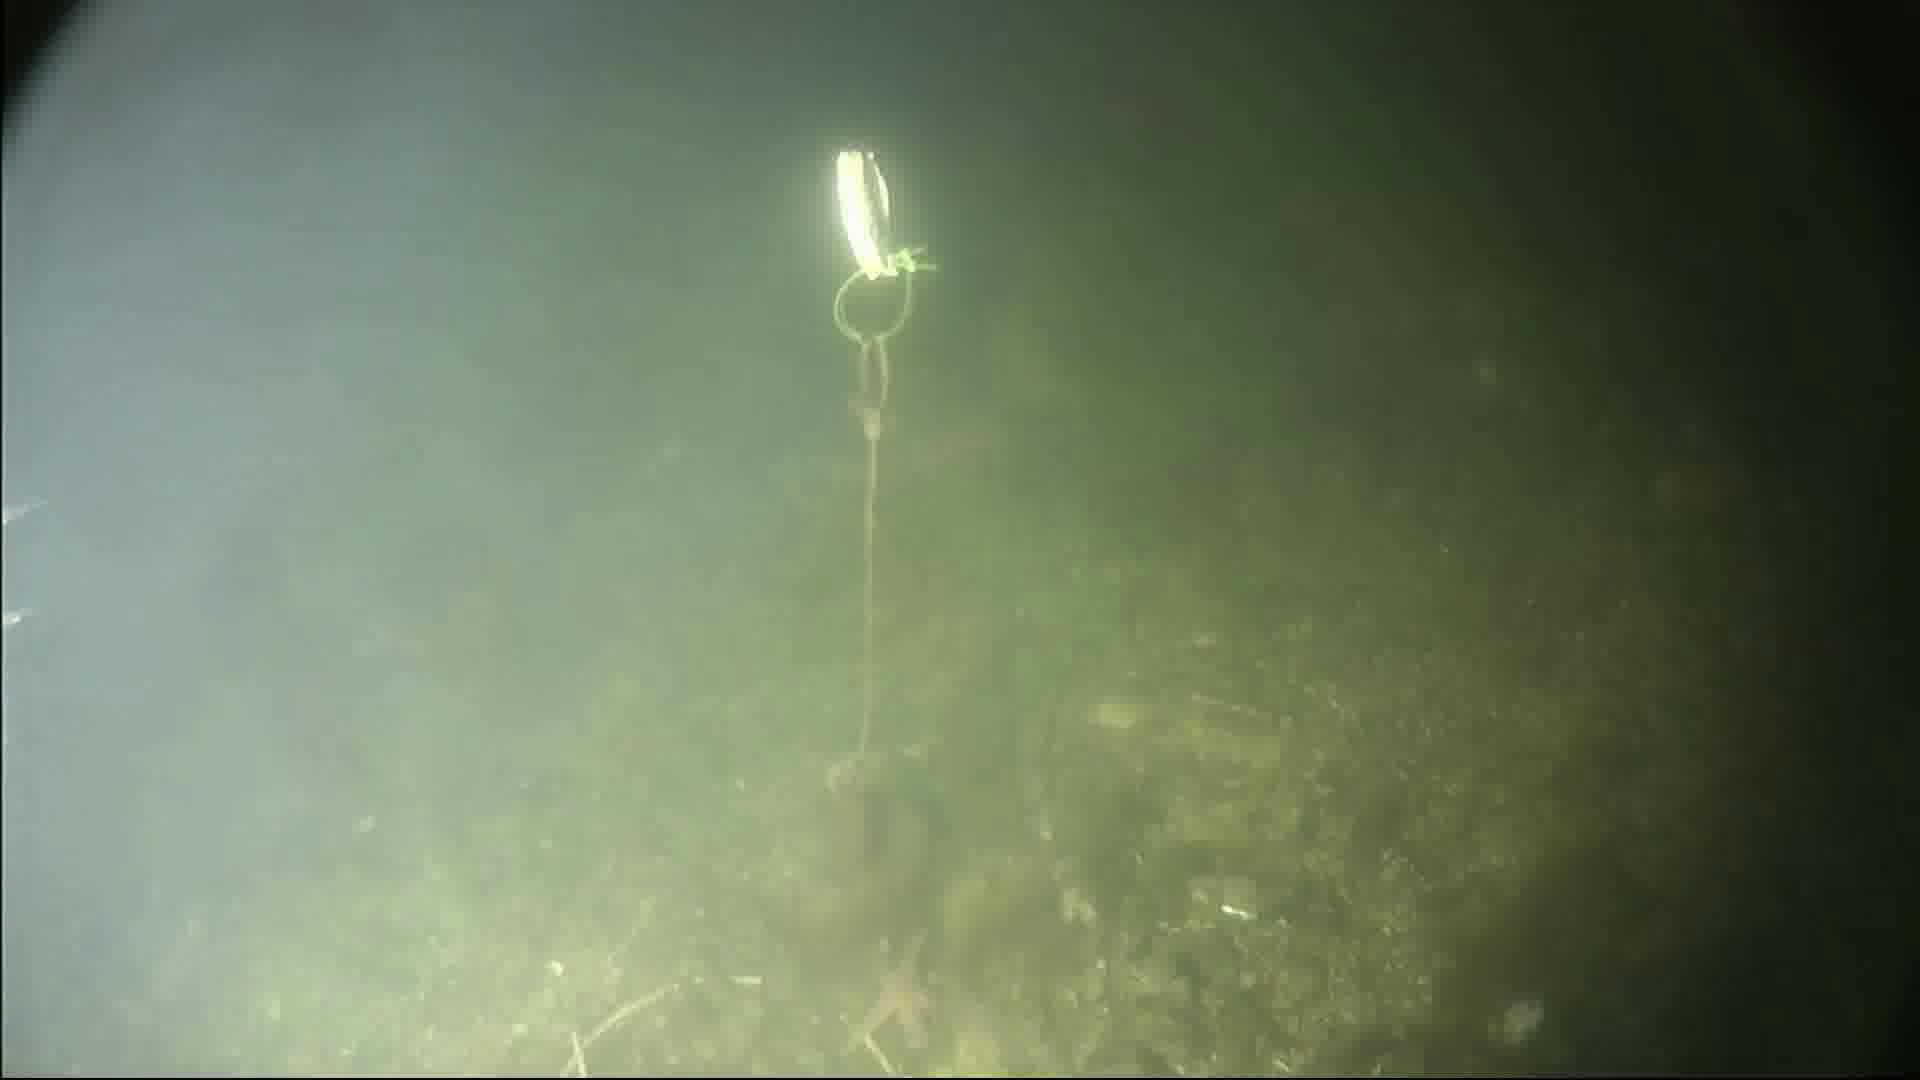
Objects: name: small_fish
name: starfish
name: crab